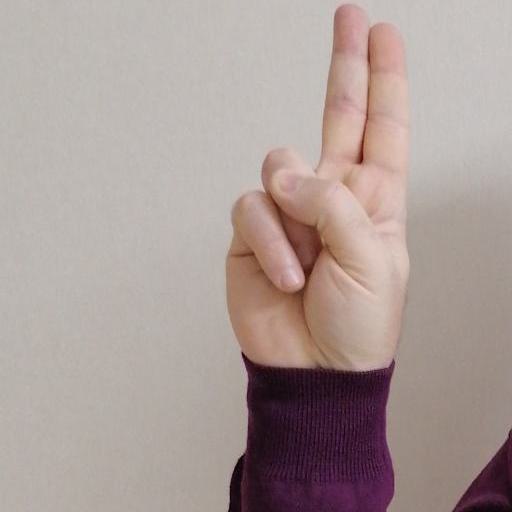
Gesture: two_up